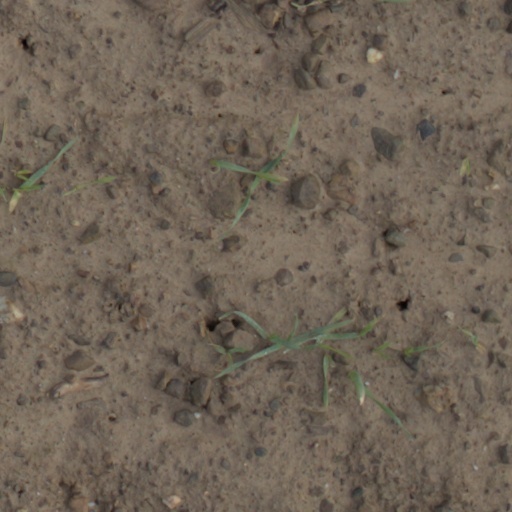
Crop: wheat